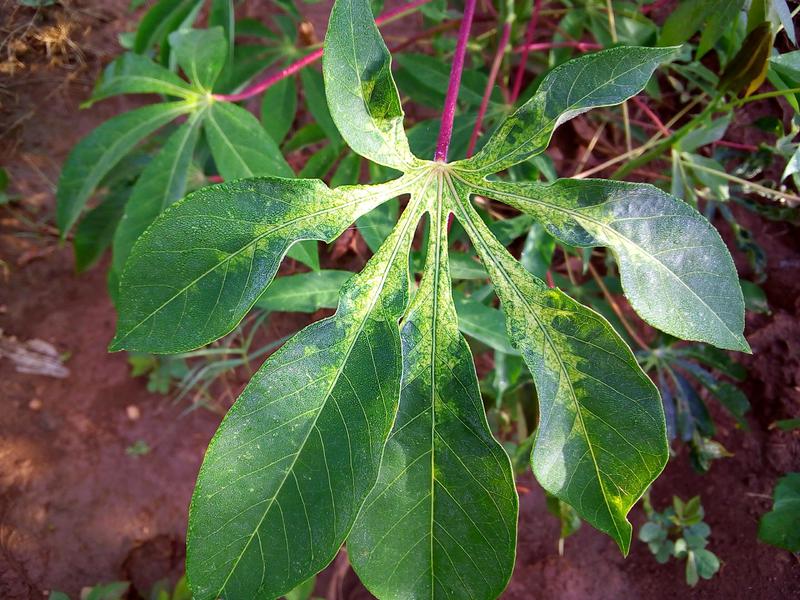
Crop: cassava
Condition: mosaic_disease